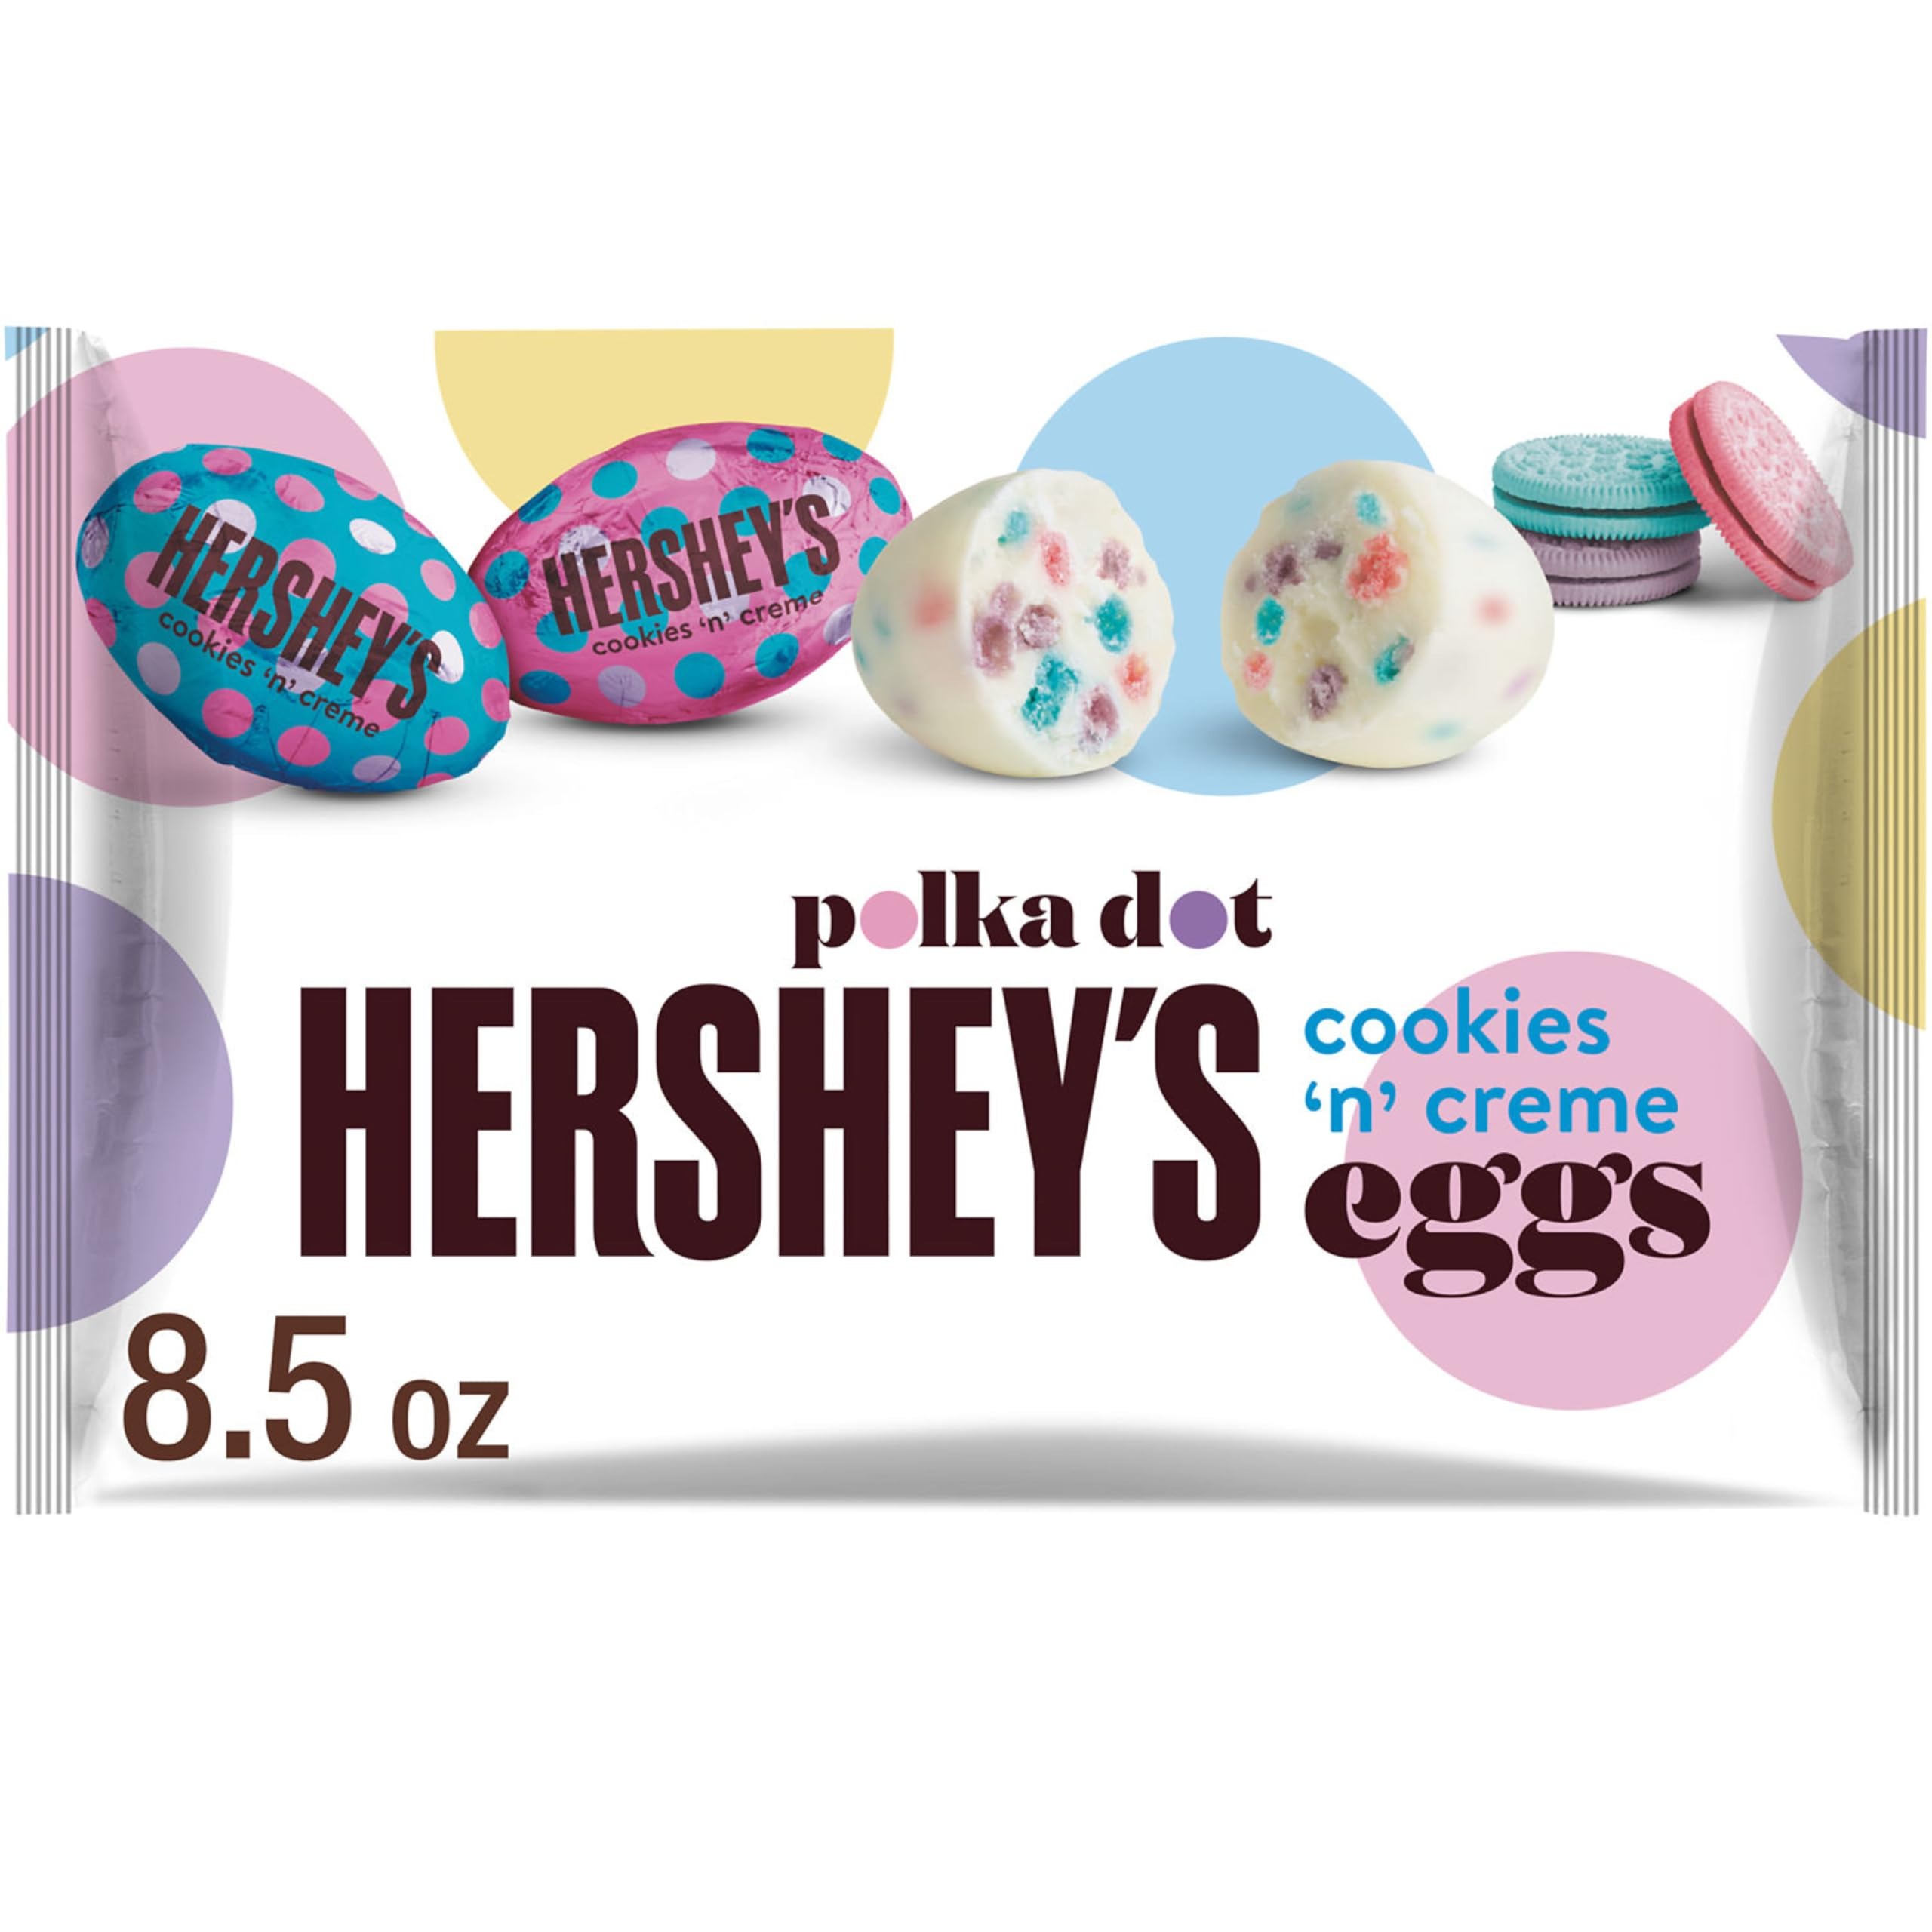
Item Name: HERSHEY'S Cookies 'n' Creme Eggs, Easter Candy, 8.5 oz Bag
Bullet Point 1: Contains one (1) 8.5-ounce bag of HERSHEY'S Cookies 'n' Creme Polka Dot Eggs Candy
Bullet Point 2: Share and snack on Cookies 'n' Creme eggs candy at home, in the office and during movie nights throughout the spring season
Bullet Point 3: Kosher Cookies 'n' Creme eggs with colorful cookie bits packaged in a festive Easter bag for lasting freshness
Bullet Point 4: Bring flavorful Cookies 'n' Creme egg candies to your next spring birthday party, Mother's day celebration or graduation event
Bullet Point 5: Enjoy creamy HERSHEY'S Cookies 'n' Creme egg candies perfect for pleasing your taste buds and getting into the Easter spirit
Value: 8.5
Unit: Ounce

Price: 4.635